RRH Portreath

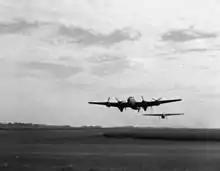
Handley Page Halifax of No. 295 Squadron RAF based at Holmesley South, getting airborne from Portreath, Cornwall, towing Airspeed Horsa glider to Tunisia, during Operation Beggar, 1943

Previously known as RAF Portreath, the station was built during 1940, opened in March 1941 and had a varied career during the Second World War, initially as a RAF Fighter Command station, from October 1941 as a ferry stop-over for aircraft bound to/from North Africa and the Middle East, as a temporary stop-over for United States Army Air Forces and Royal Canadian Air Force units, and then as a RAF Coastal Command station. By the end of the war, it had run down and in May 1950 was handed back to the government by the RAF.